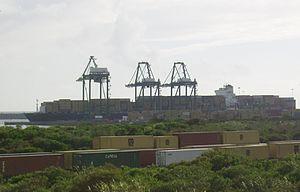
Le terminal XXI est un terminal à conteneurs de Sines, au Portugal. Il est opérationnel depuis 2004 et est exploité en vertu d'une concession de service public par PSA International, basée au port de Singapour.